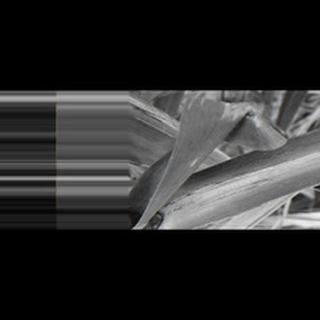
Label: sugarcane_red_rot